Madelin Coit

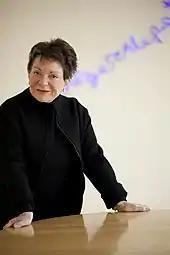
Madelin Coit (2012)

Madelin Coit is an American multi-disciplinary artist whose career began in the 1970s. In her work, Coit has produced numerous series across media, including sprayed-oil paintings, drawings, prints, sculpture, installation, video projection, writing, performance, steel, neon, and shadow. Her work is in the collections of the State of New Mexico, the Port Authority of New York and New Jersey, the Skirball Cultural Center in Los Angeles, and the Museum of Fine Arts in Santa Fe.